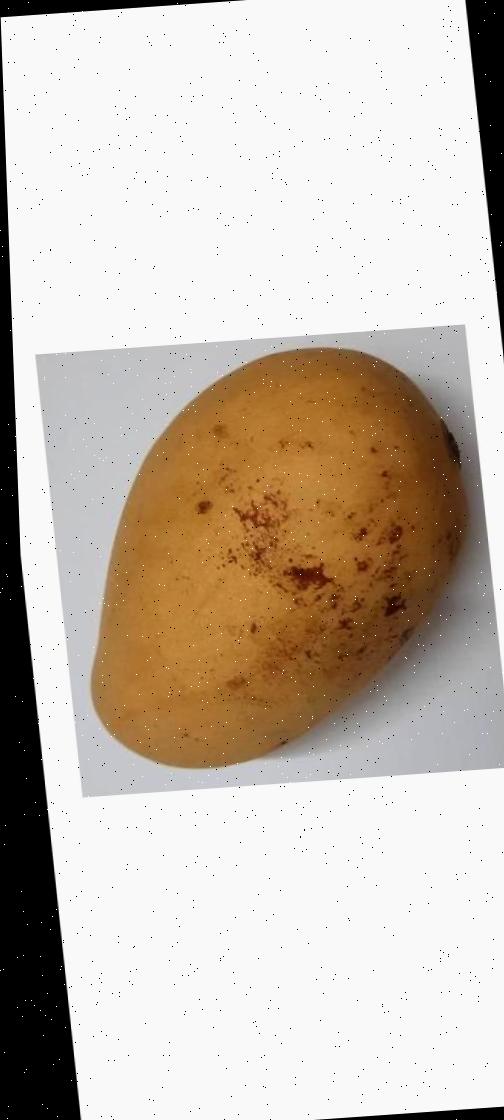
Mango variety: Katimon